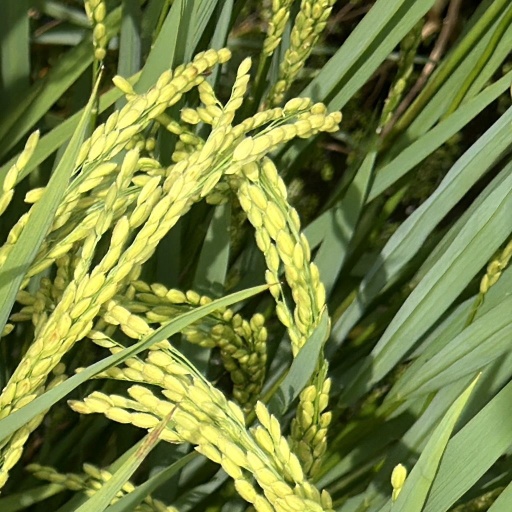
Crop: rice